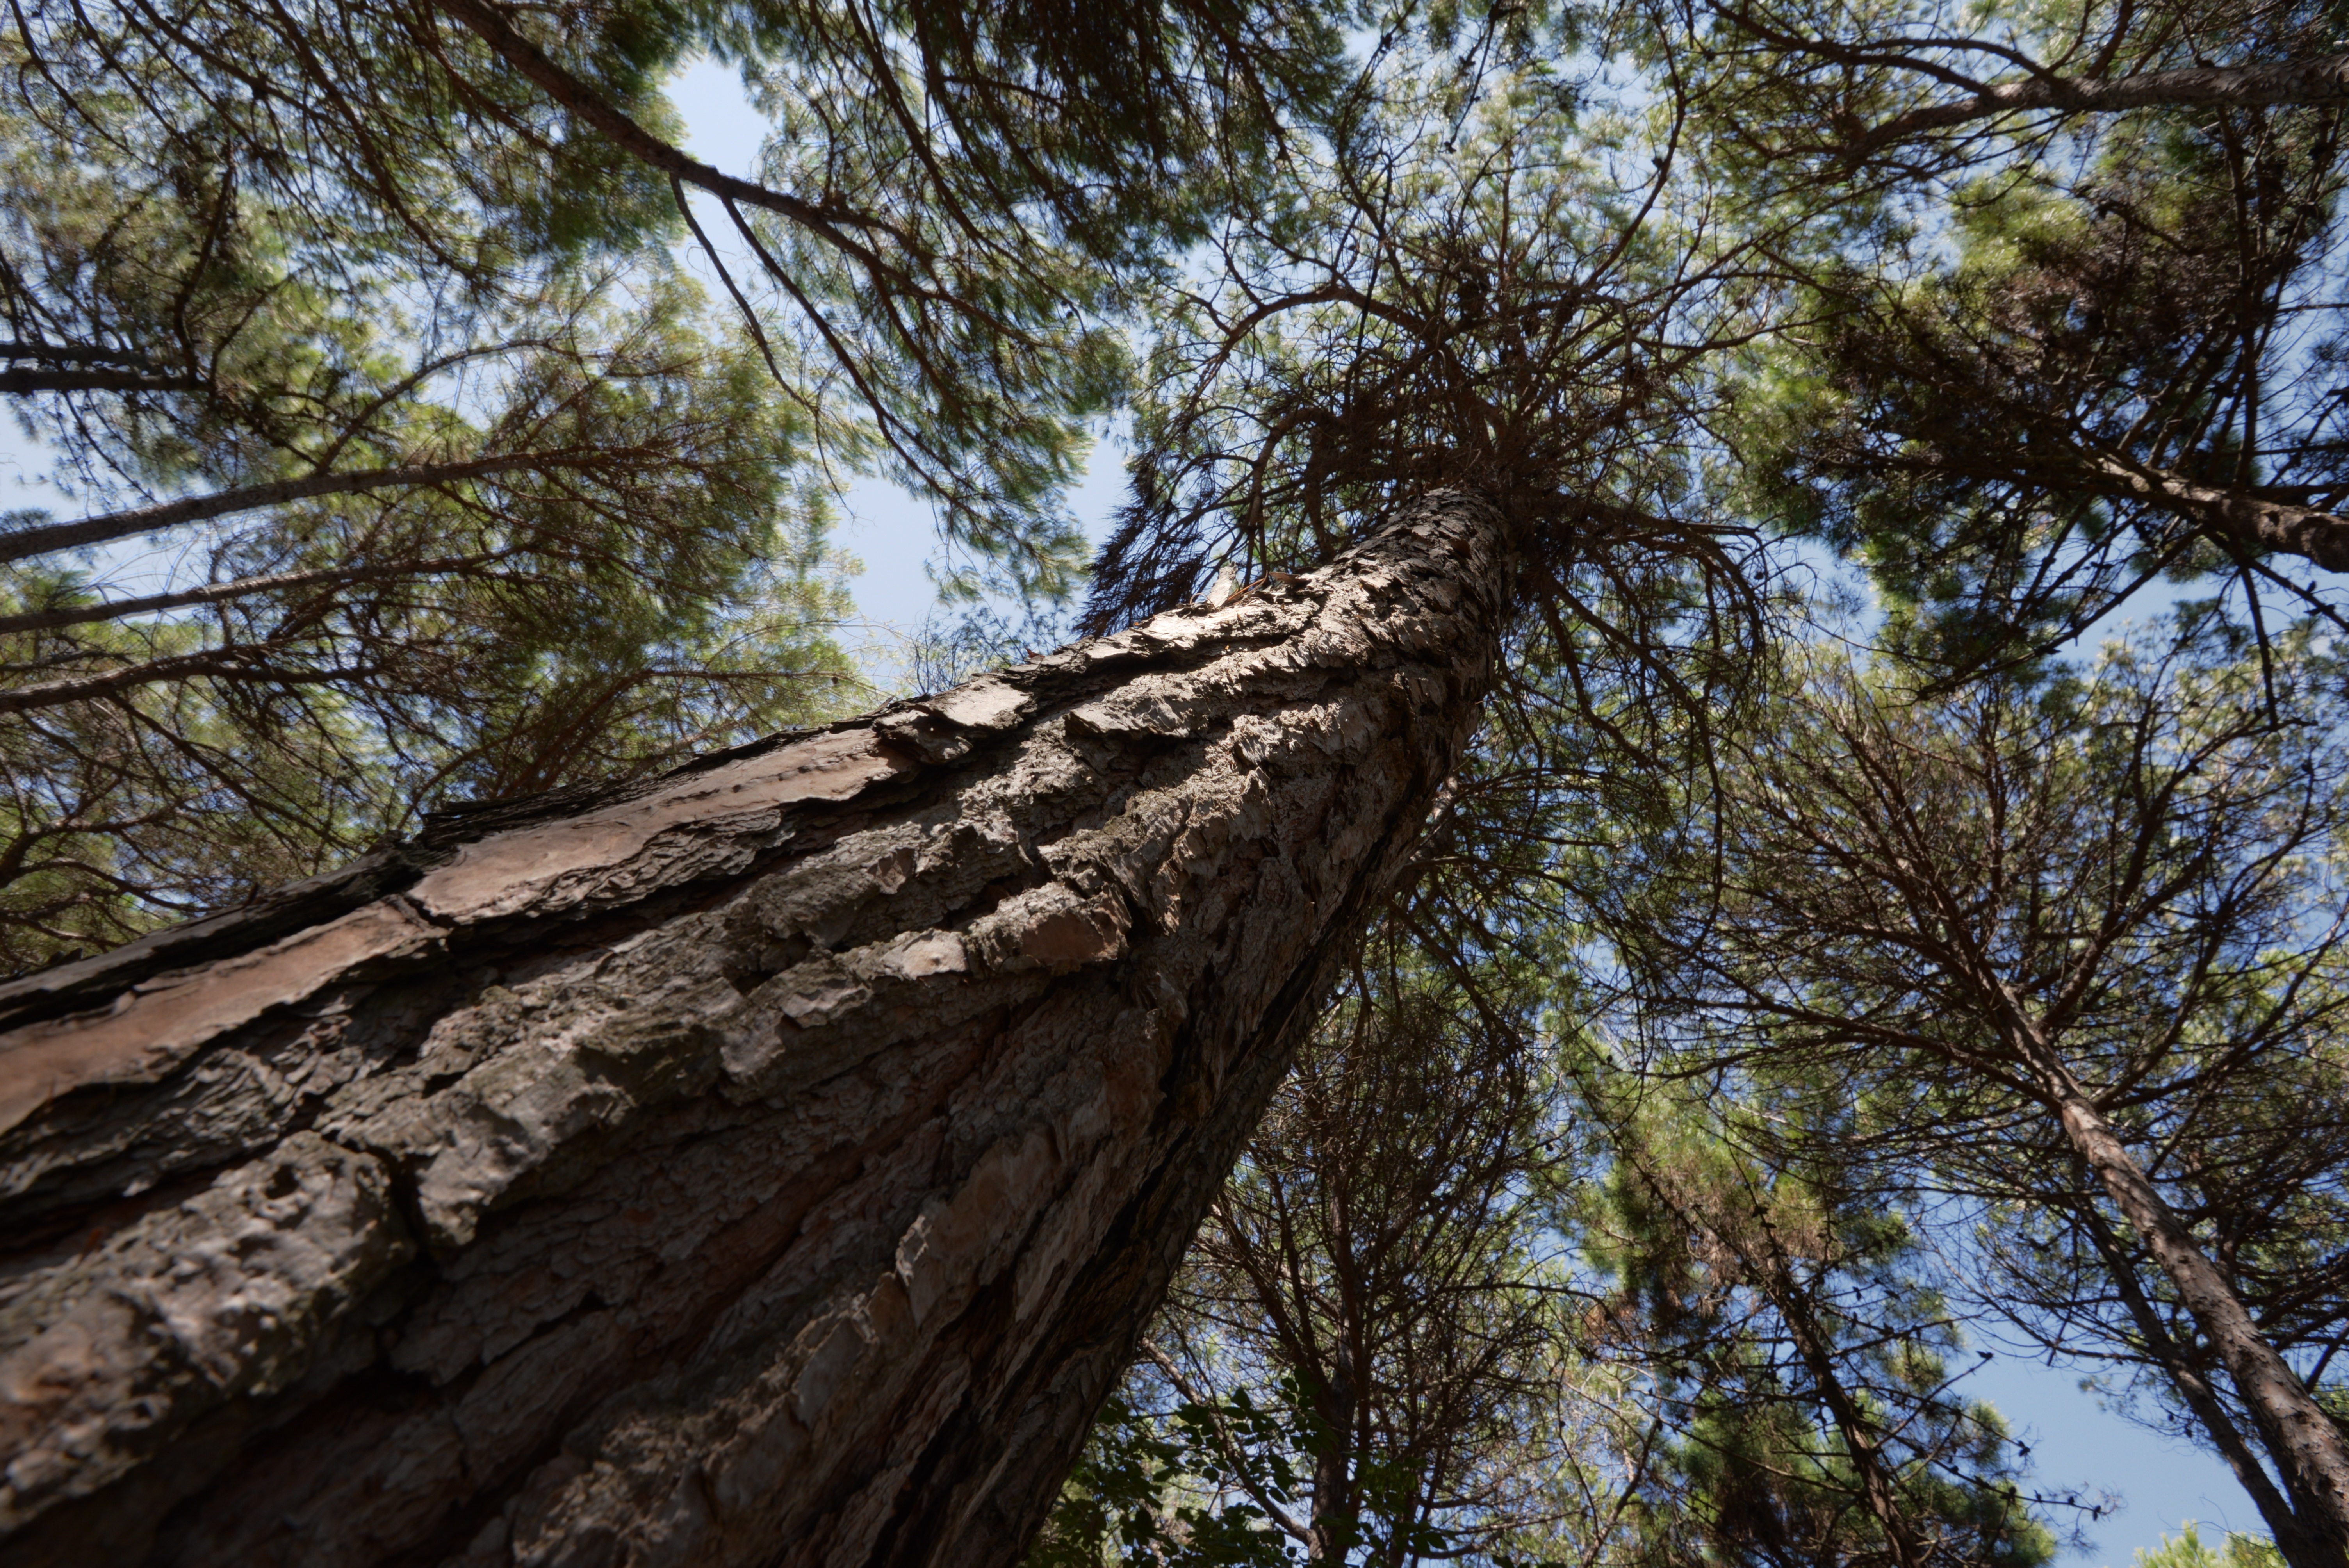
tree, nature, forest, rock, wilderness, branch, plant, wood, sunlight, leaf, flower, trunk, autumn, park, season, woodland, habitat, woody plant